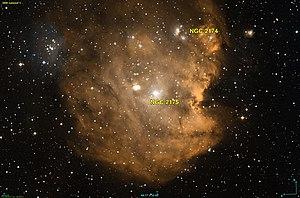
Image créée à l'aide du logiciel Aladin Sky Atlas du Centre de Données astronomiques de Strasbourg et des données de DSS (Digitized Sky Survey). Le programme DSS est l'un des programmes du STScI (Space Telescope Science Institute) dont les fichiers sont du domaine public (http://archive.stsci.edu/data_use.html)
NGC 2174 est une nébuleuse en émission située dans la constellation d'Orion. NGC 2174 est aussi appelée nébuleuse de la Tête de Singe. Elle a été découverte par l'astronome allemand Karl Christian Bruhns en 1857. Il est probable que cette nébuleuse ait été observée par l'astronome sicilien Giovanni Battista Hodierna avant l'an 1654.
NGC 2175 est un très jeune amas ouvert situé dans la constellation d'Orion. Il a été découvert par l'astronome français Édouard Stephan en 1877.